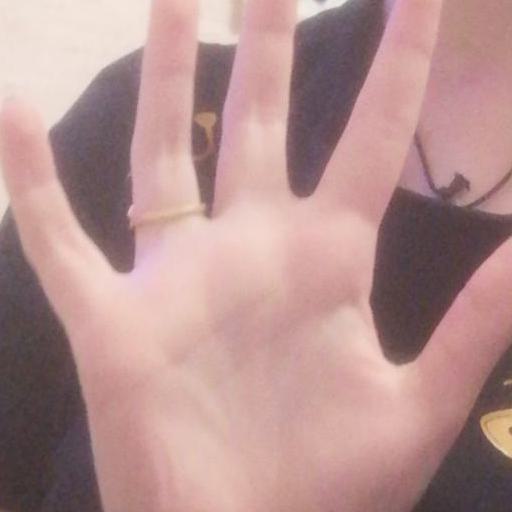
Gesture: palm